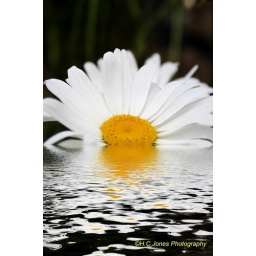
White flower in water